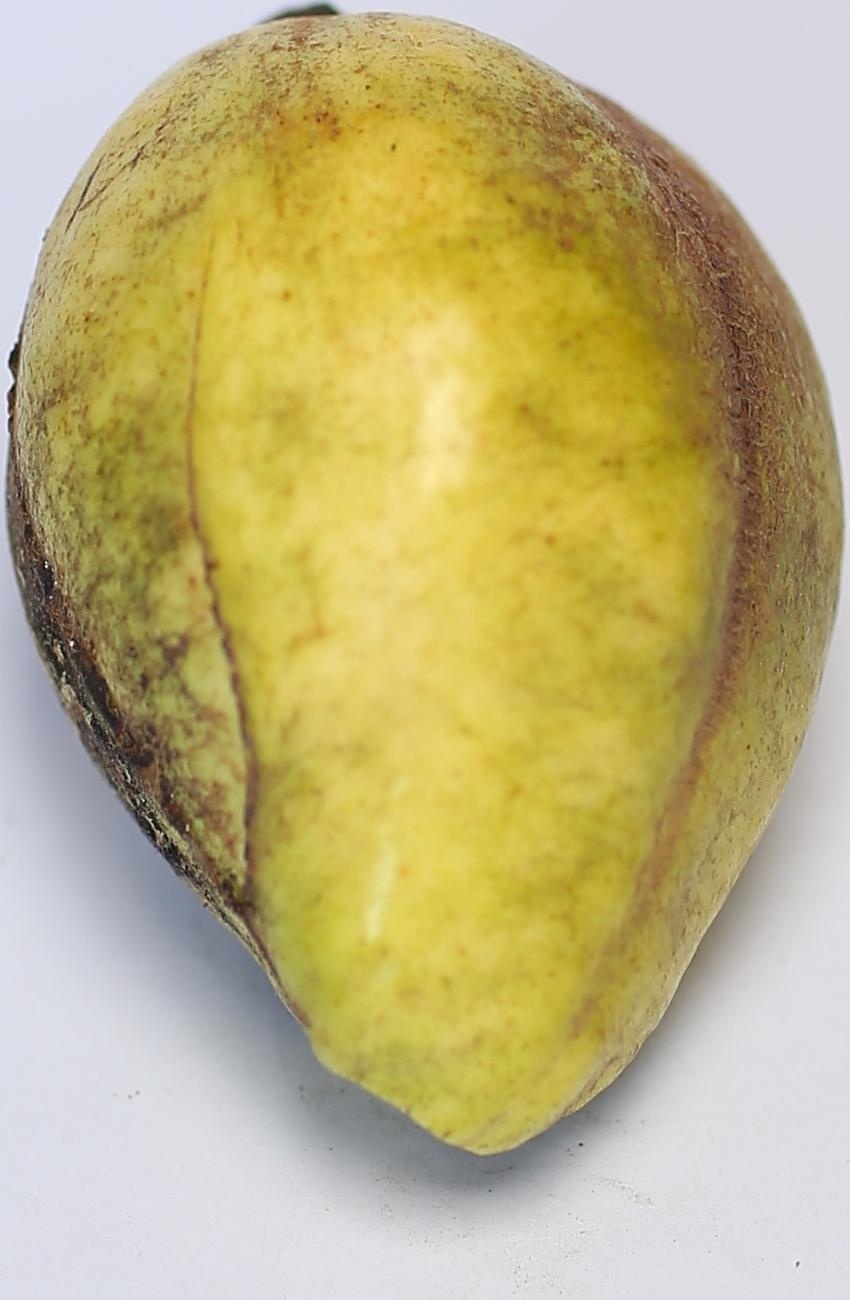
Maturity: ripe
Variety: thadhrami